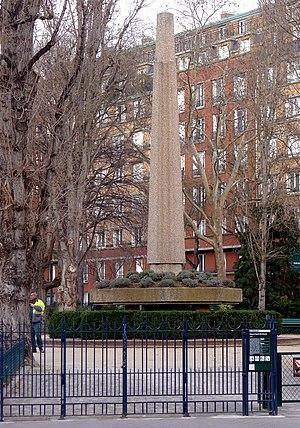
Square Sarah-Bernhardt - Paris XX
Le square Sarah-Bernhardt est un square du 20ᵉ arrondissement de Paris.